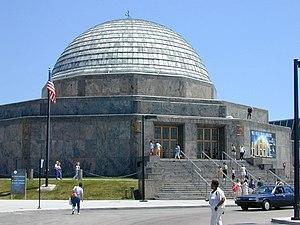
Museum Campus est un parc d'environ 23 hectares situé dans le coin sud-est de Grant Park, en bordure de Lake Shore Drive et du lac Michigan, dans le secteur de Near South Side à Chicago. Il entoure trois des musées les plus remarquables de la ville, tous dédiés aux sciences naturelles : l'Adler Planetarium, l'aquarium John G. Shedd et le musée Field d'Histoire Naturelle.
Chicago /ʃi.ka.ɡo/ est la troisième ville des États-Unis par sa population et est située dans le Nord-Est de l'État de l'Illinois. C'est la plus grande ville de la région du Midwest, dont elle forme le principal centre économique et culturel. Chicago se trouve sur la rive sud-ouest du lac Michigan, un des cinq Grands Lacs d'Amérique du Nord. Les rivières Chicago et Calumet traversent la ville.